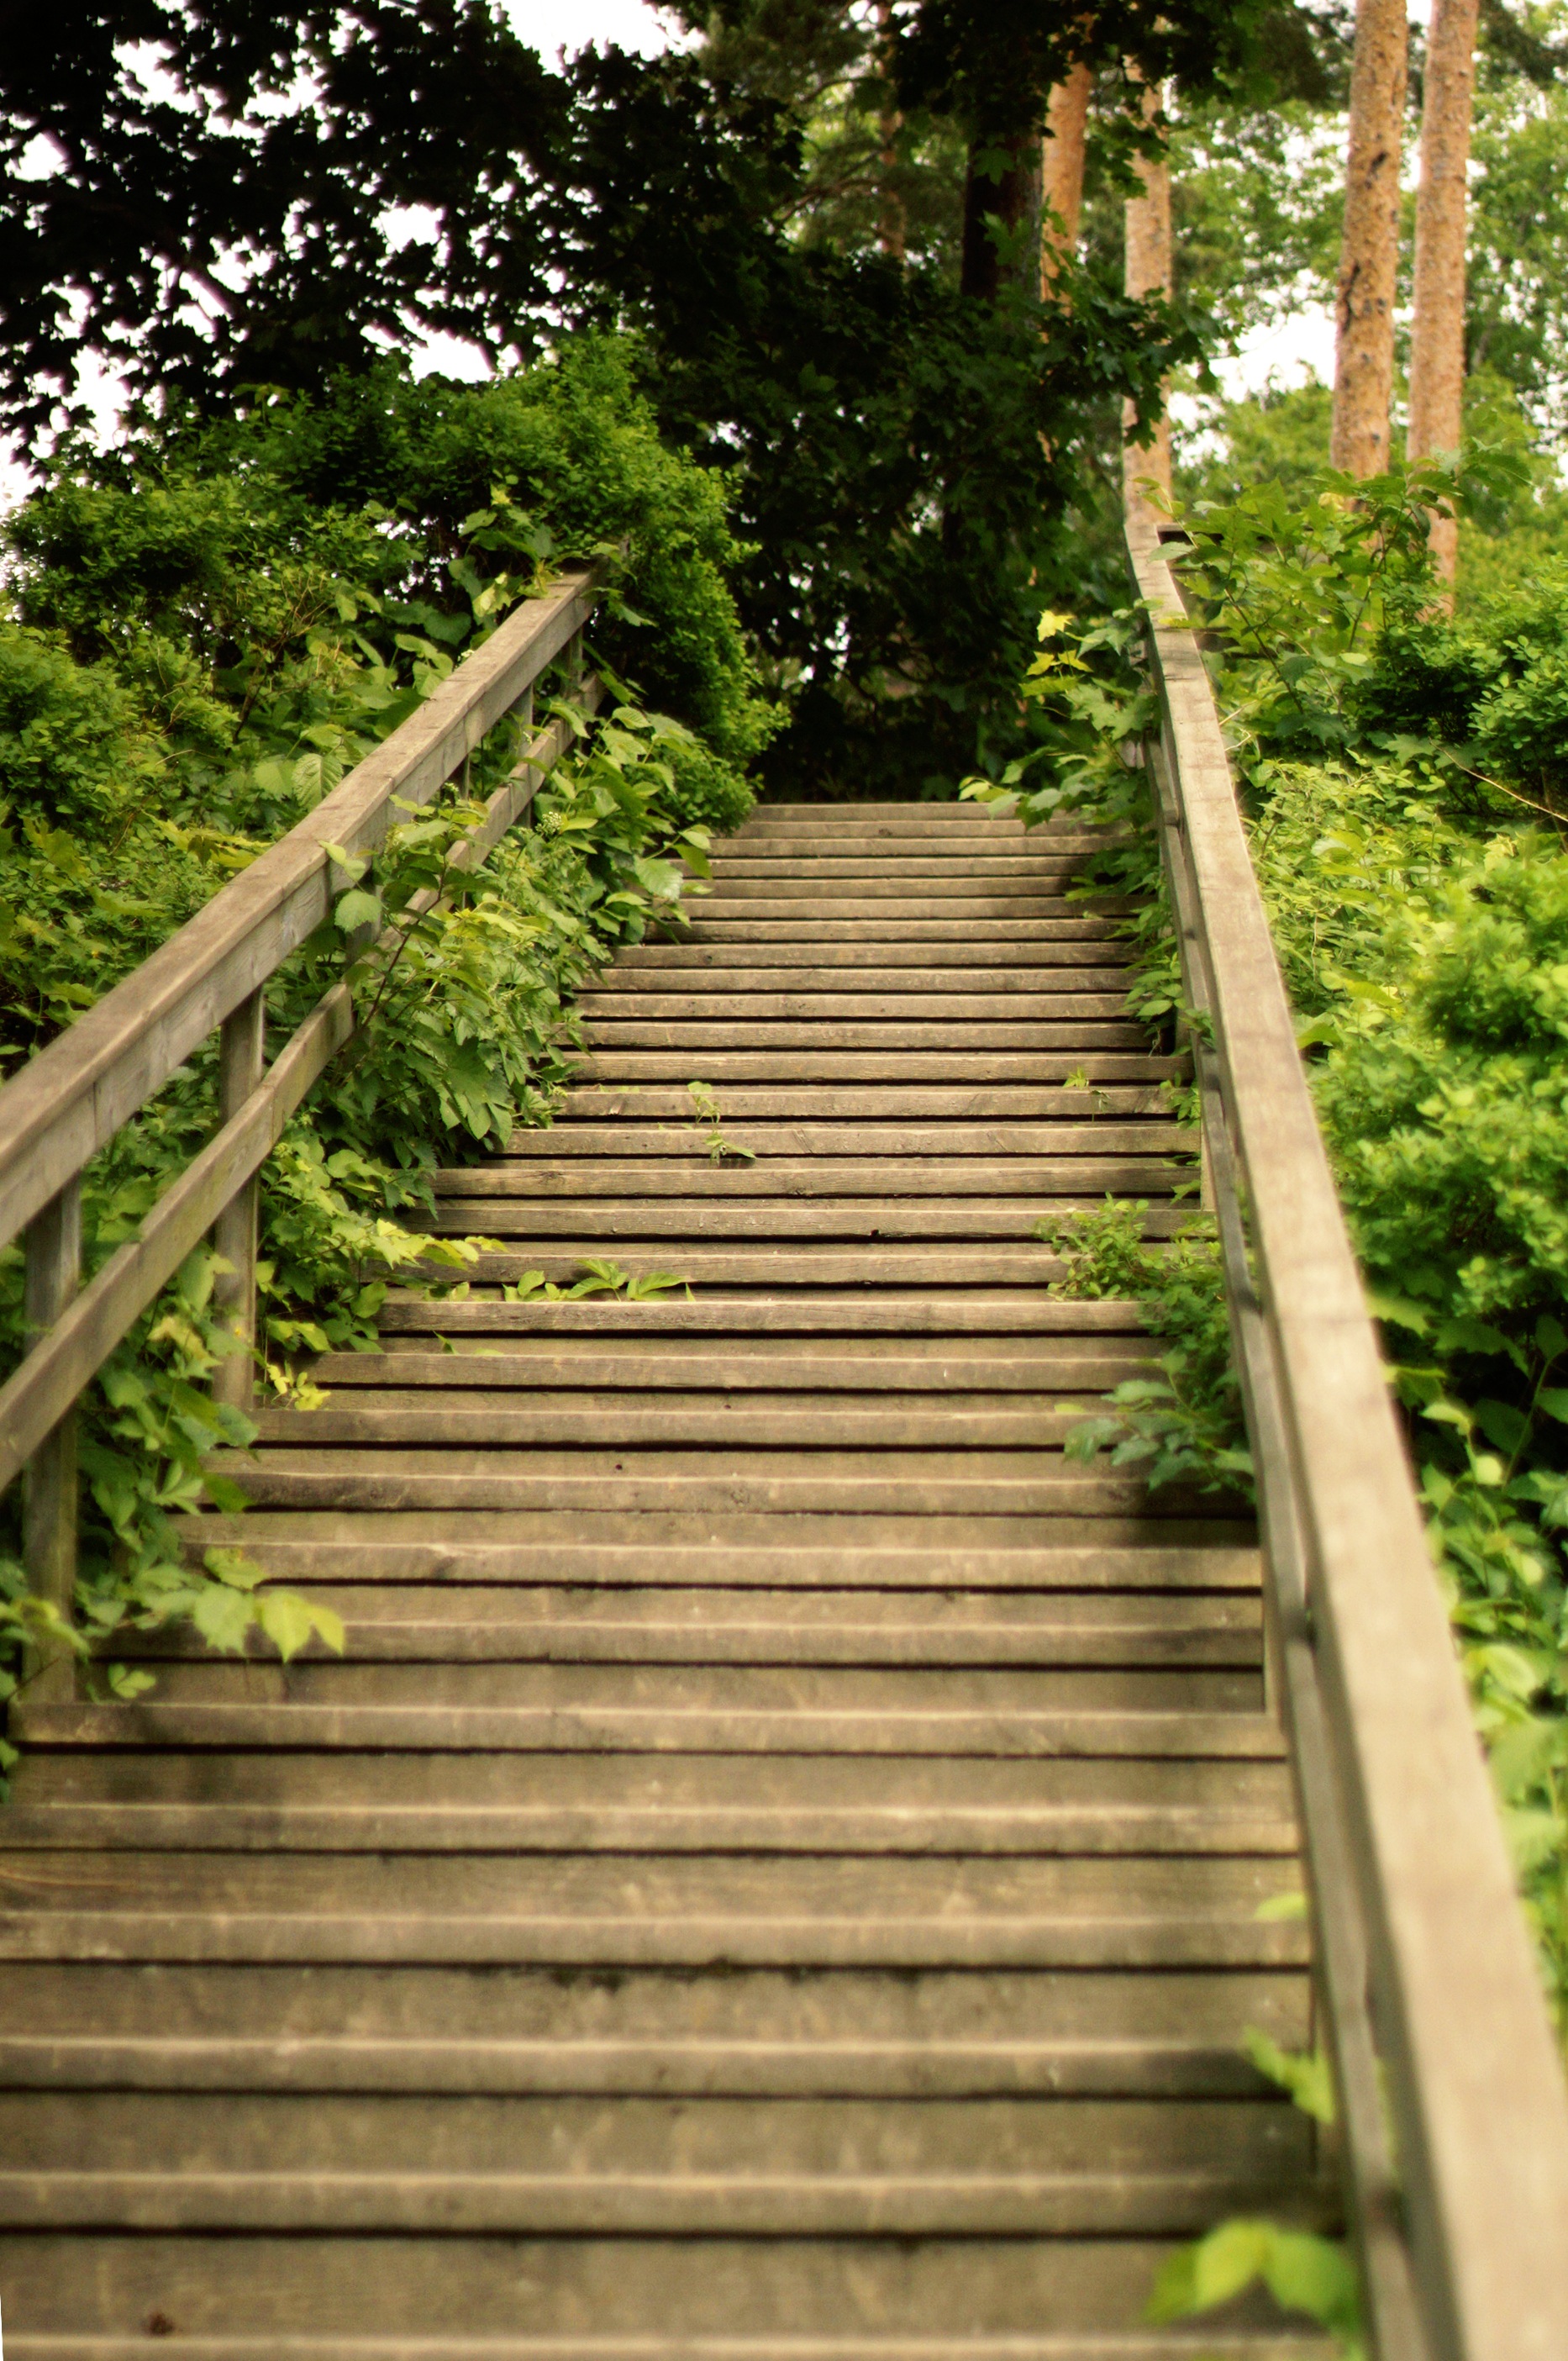
tree, forest, wood, leaf, flower, walkway, green, autumn, backyard, botany, garden, ladder, finland, woodland, the way, outdoor structure, back to top